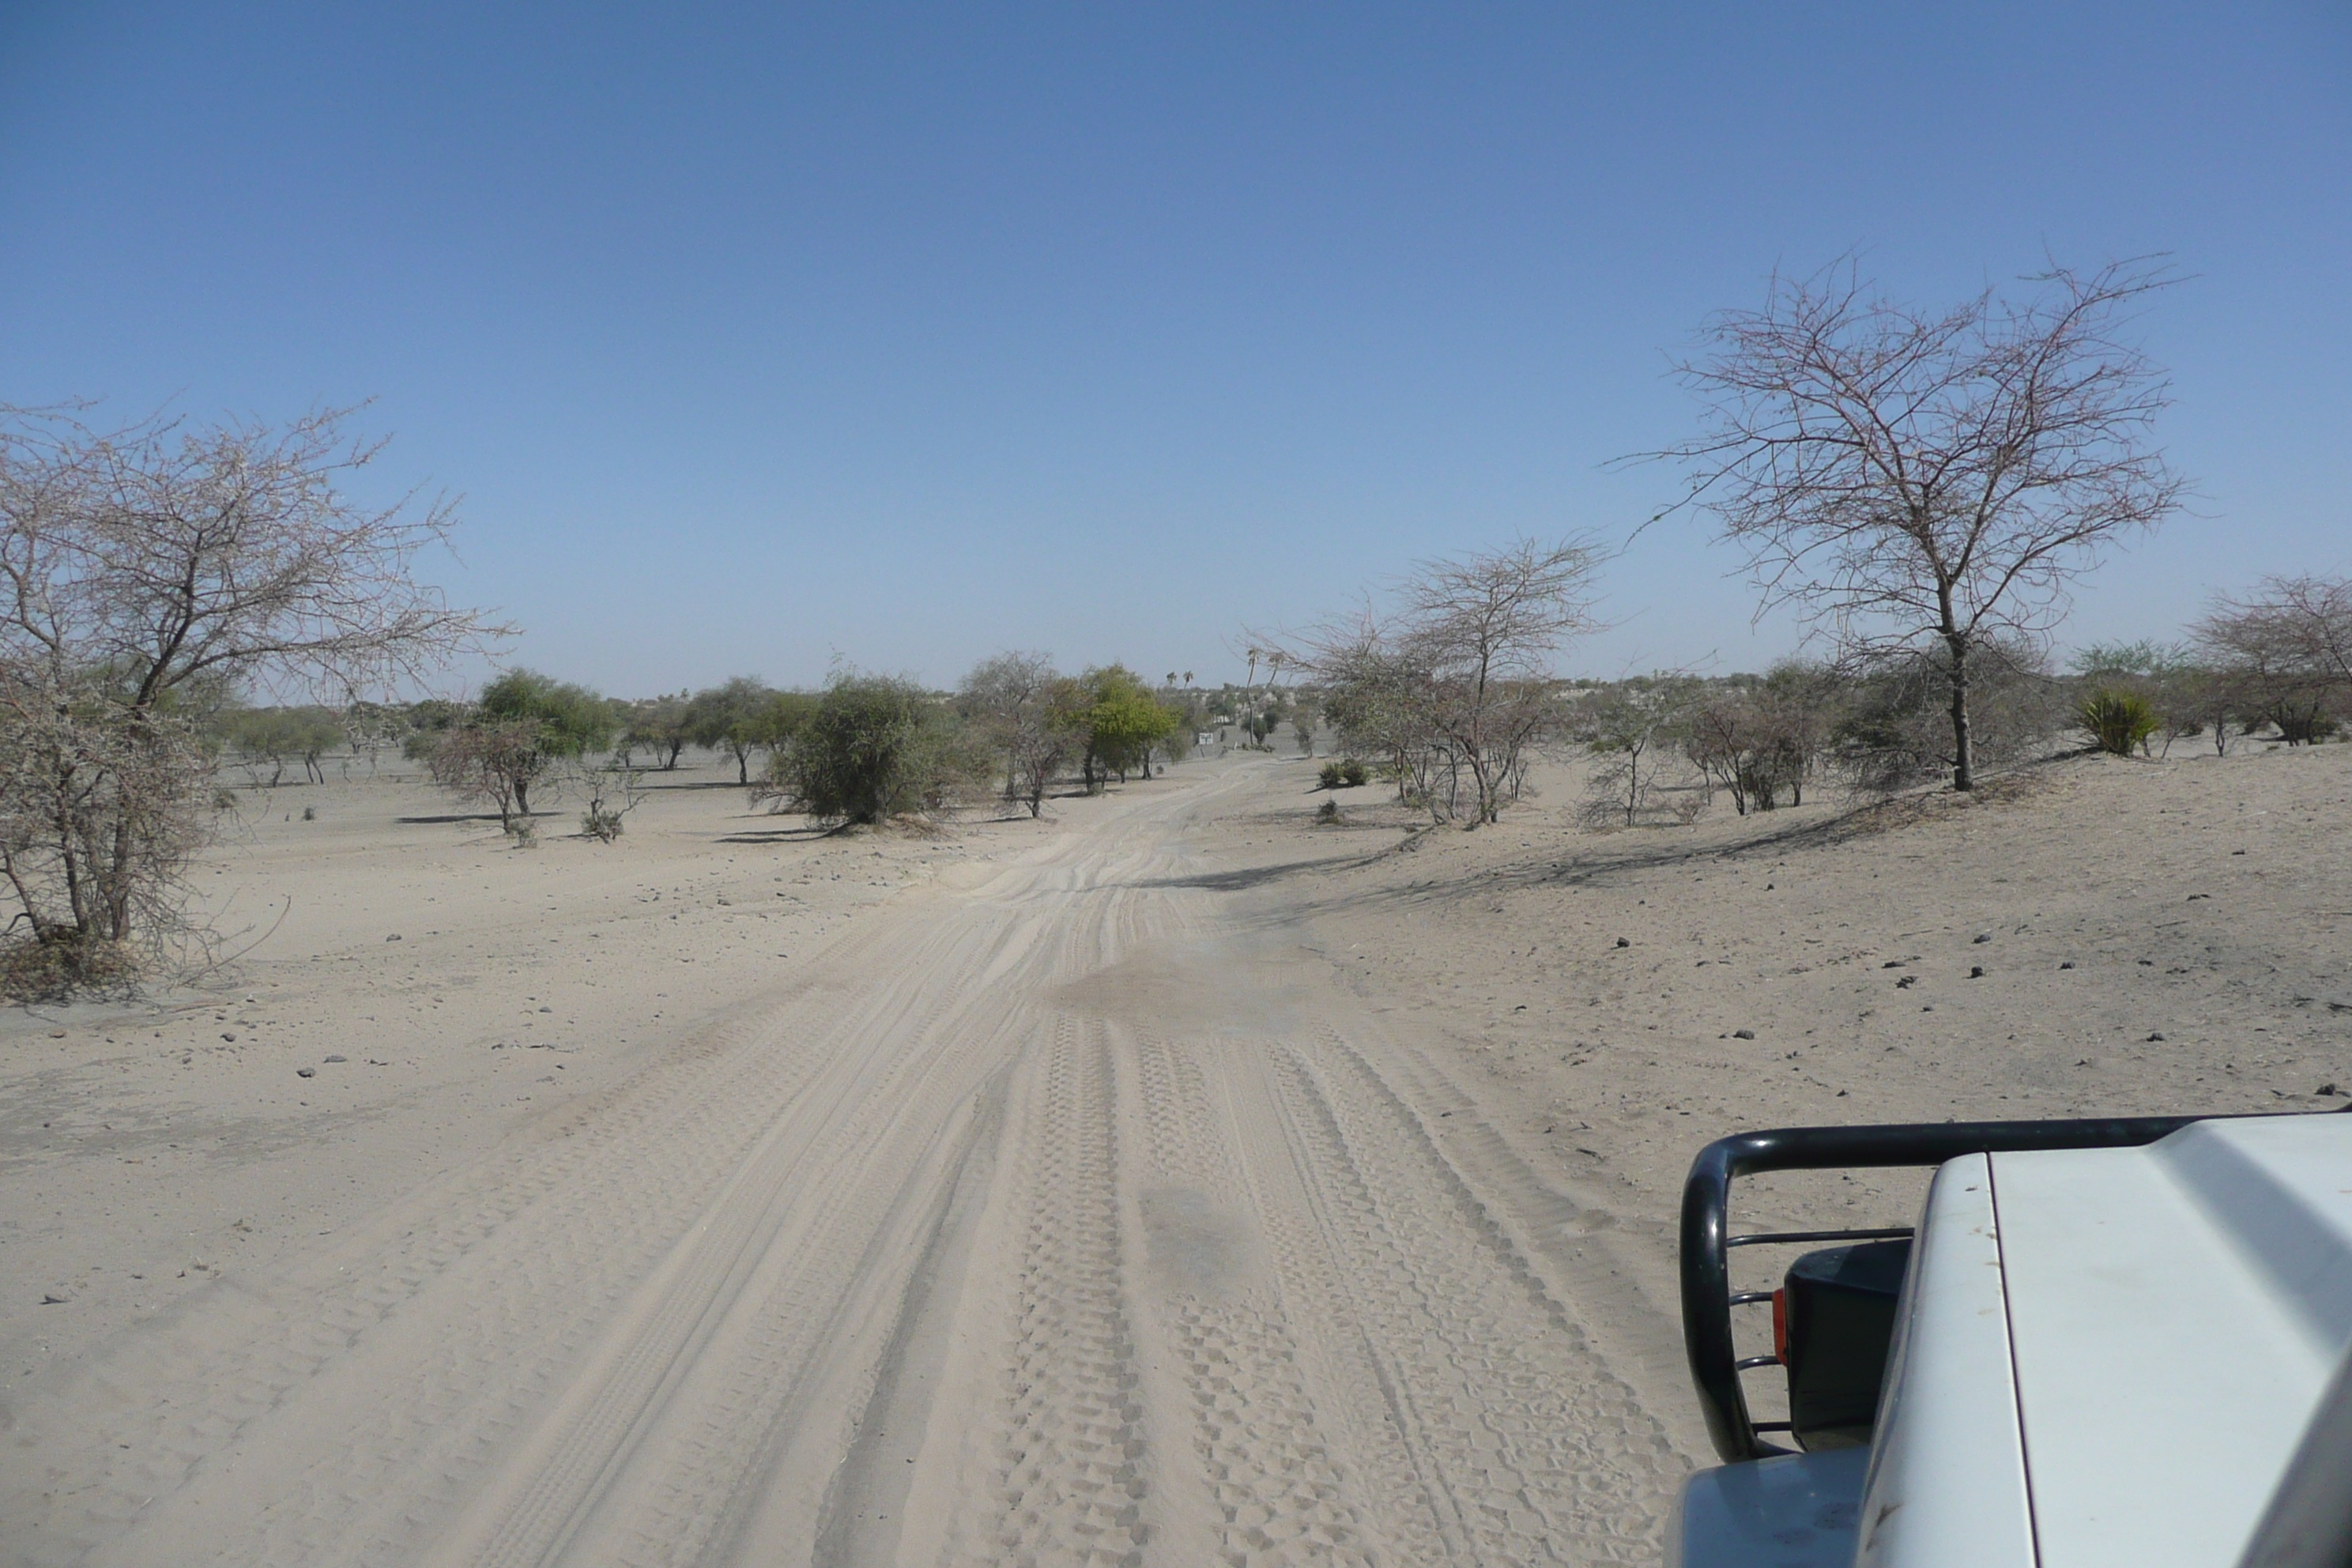
landscape, sand, snow, winter, track, road, desert, dune, bush, africa, weather, season, habitat, ecosystem, sahara, 4x4, natural environment, aeolian landform, sahel